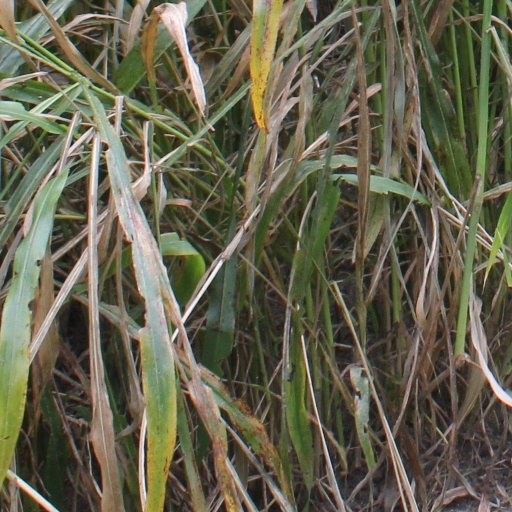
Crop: sorghum